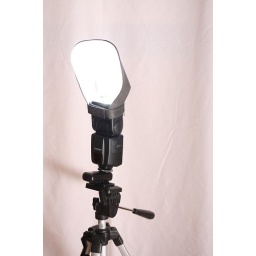
Made from two piece of foam paper (black and white glued together) found in local craft store.